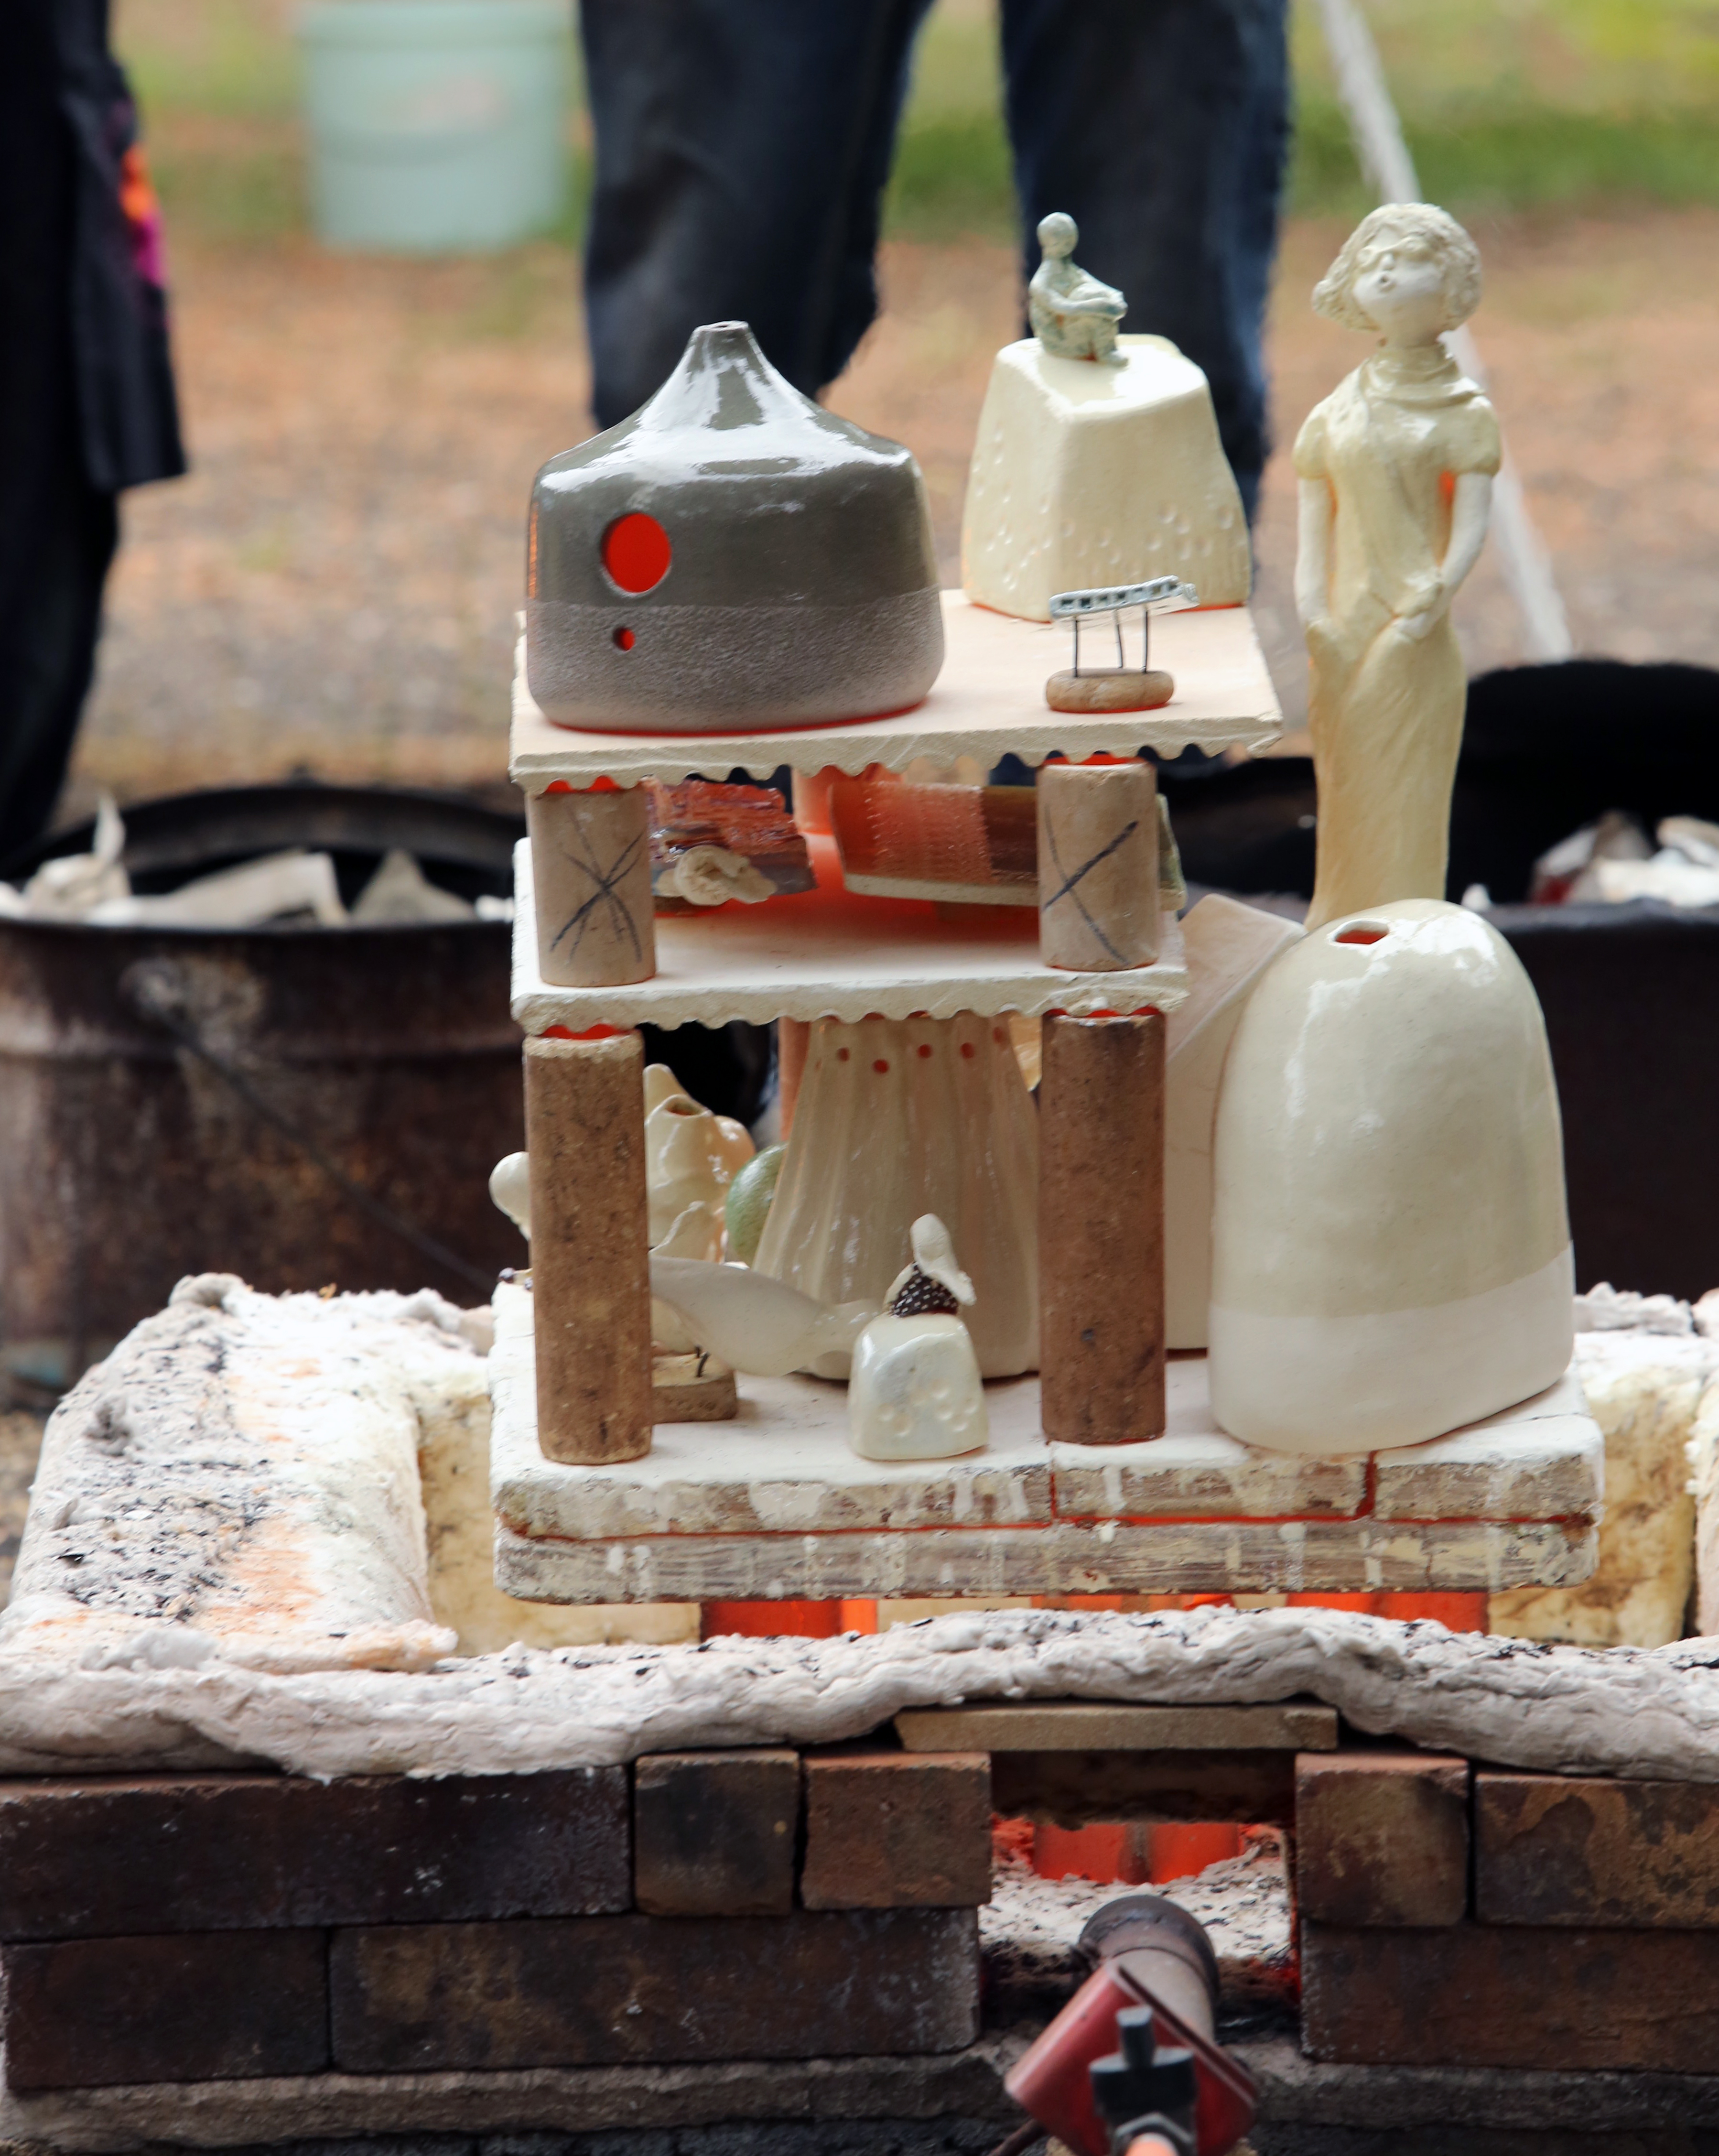
outdoor, france, europe, ceramic, canon, pottery, terracotta, sculpture, temple, four, clay, isasza, languedocroussillon, hrault, eos5d, cramique, poterie, exterieur, cuisson, ateliercratif, raku, keramik, modelage, oven, backofen, atelierraku, mauxsurcramique, cramiques, sortiedefour, outoftheoven, modeling